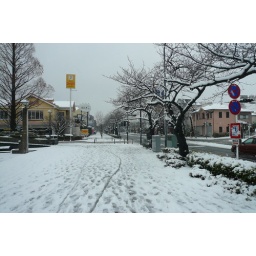
Main road by our house blanketed in surprise snowfall